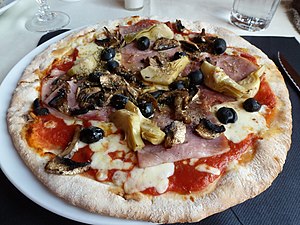
Pizza capricciosa
Pizza capricciosa.
Pizza capricciosa er en type pizza i det italienske køkken, der indeholder mozzarella, italiensk skinke, svampe, artiskok og tomat. Typerne af svampe kan inkludere Have-Champignon, hvid svampe, og andre. Nogle versioner benytter prosciutto, marineret artiskokhjerter, olivenolie, oliven, basilikum og æg. De fremstilles også med en tynd skorpe.